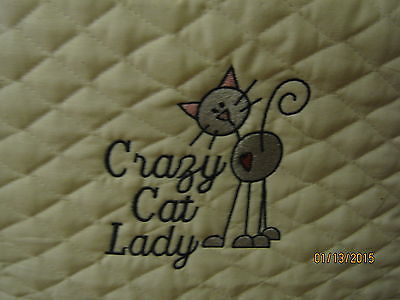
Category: toaster